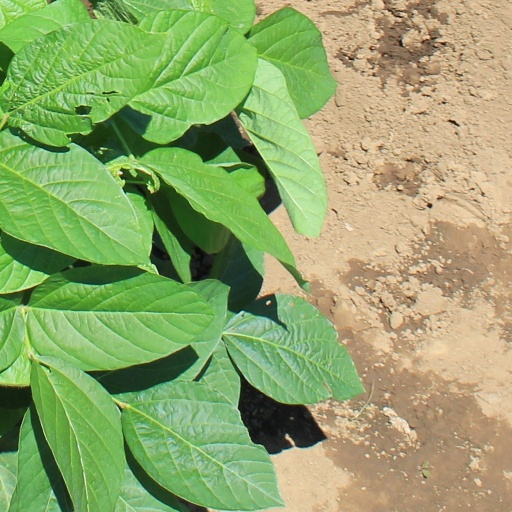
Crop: soybean